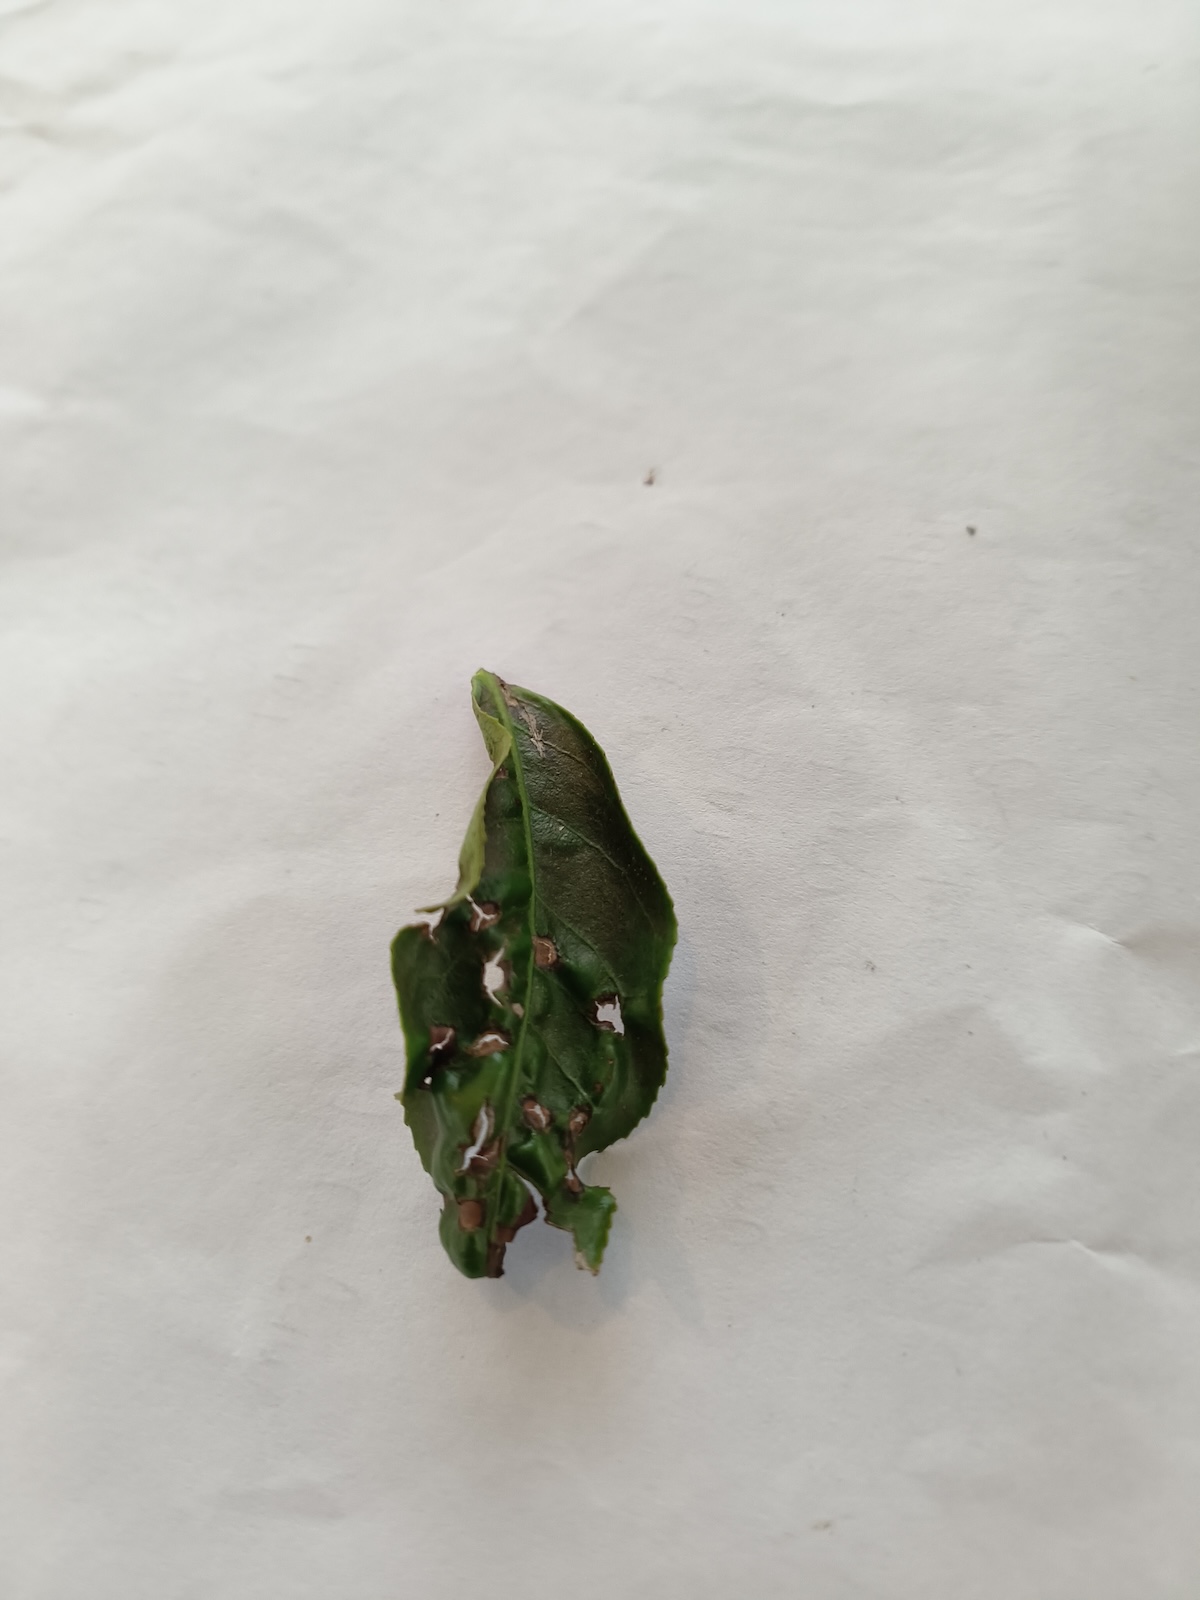
Label: Green mirid bug